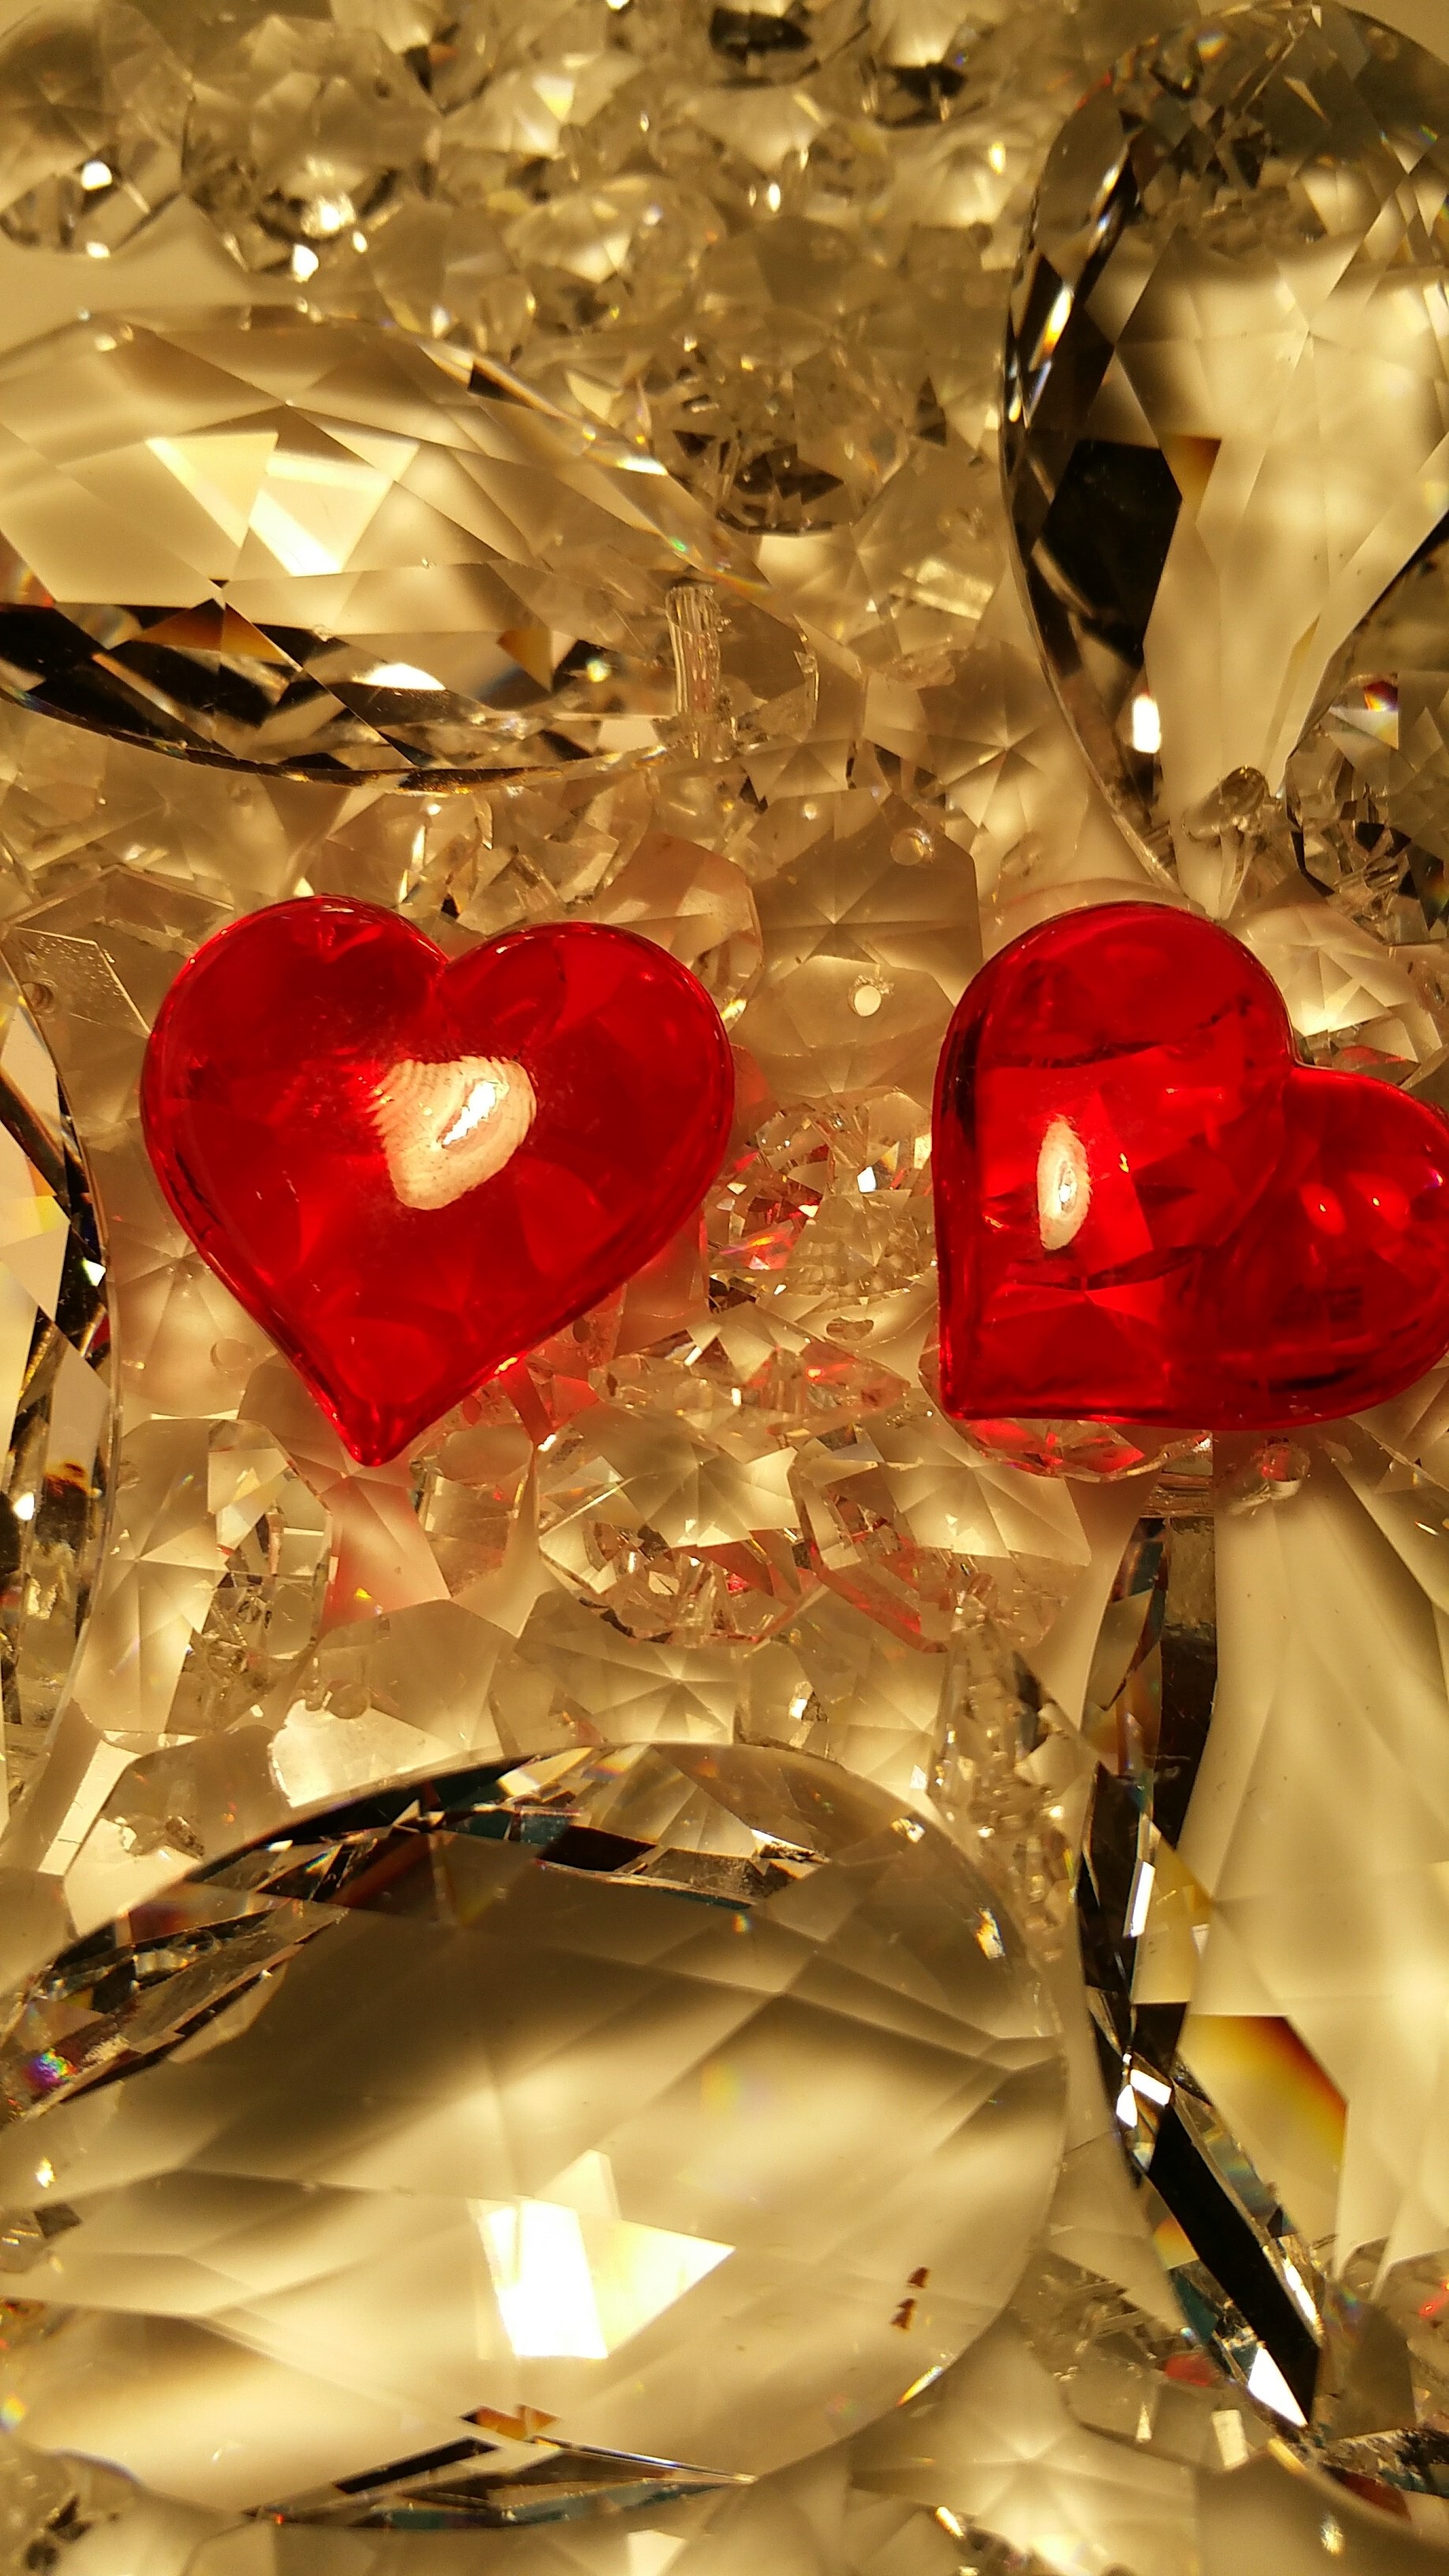
flower, petal, glass, love, heart, decoration, red, christmas, lighting, christmas decoration, jewellery, background, organ, crystal, valentine's day, crystal glass, centrepiece